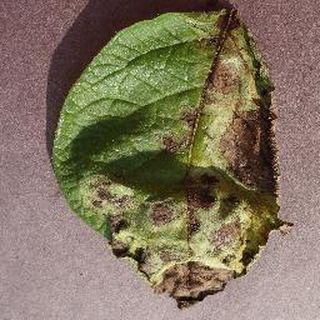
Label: potato_late_blight